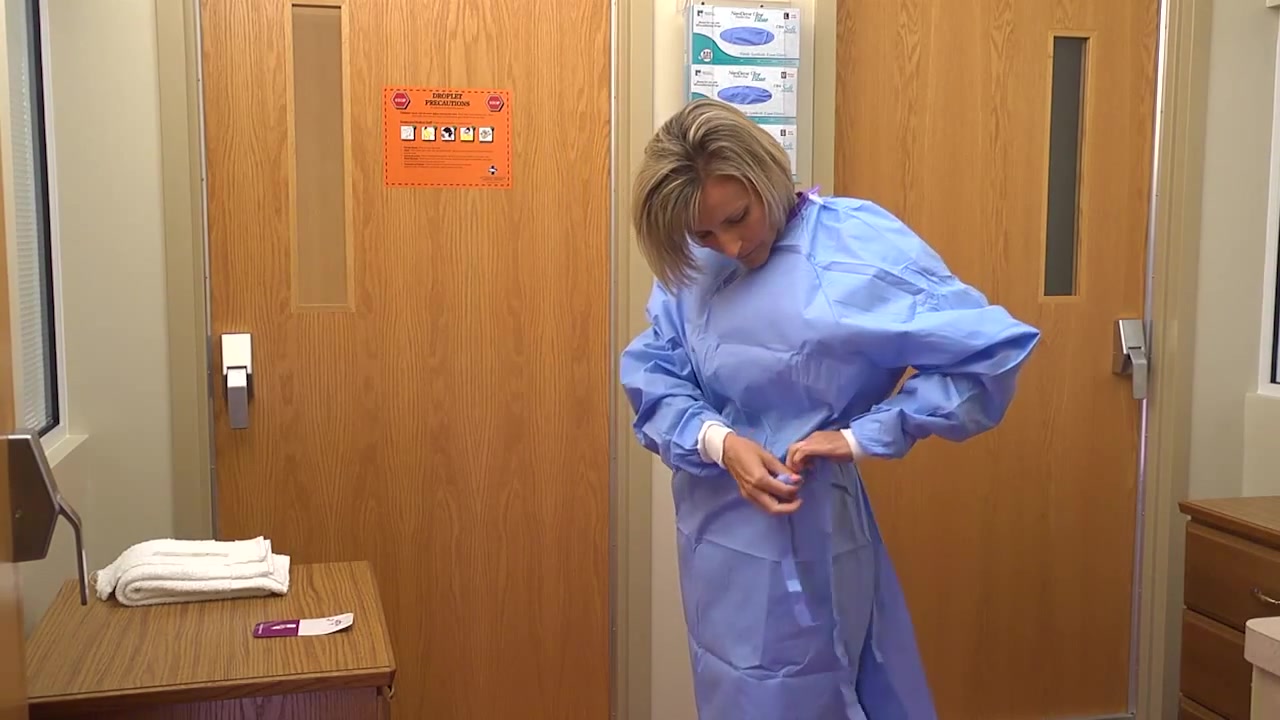
Objects detected:
Coverall